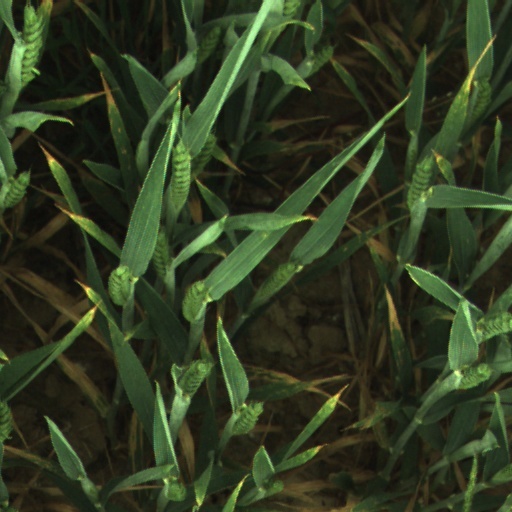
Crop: wheat